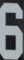
Number: 6